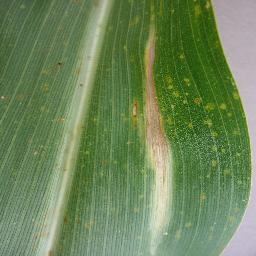
Label: Corn_(Maize)___Northern_Leaf_Blight